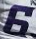
Number: 6